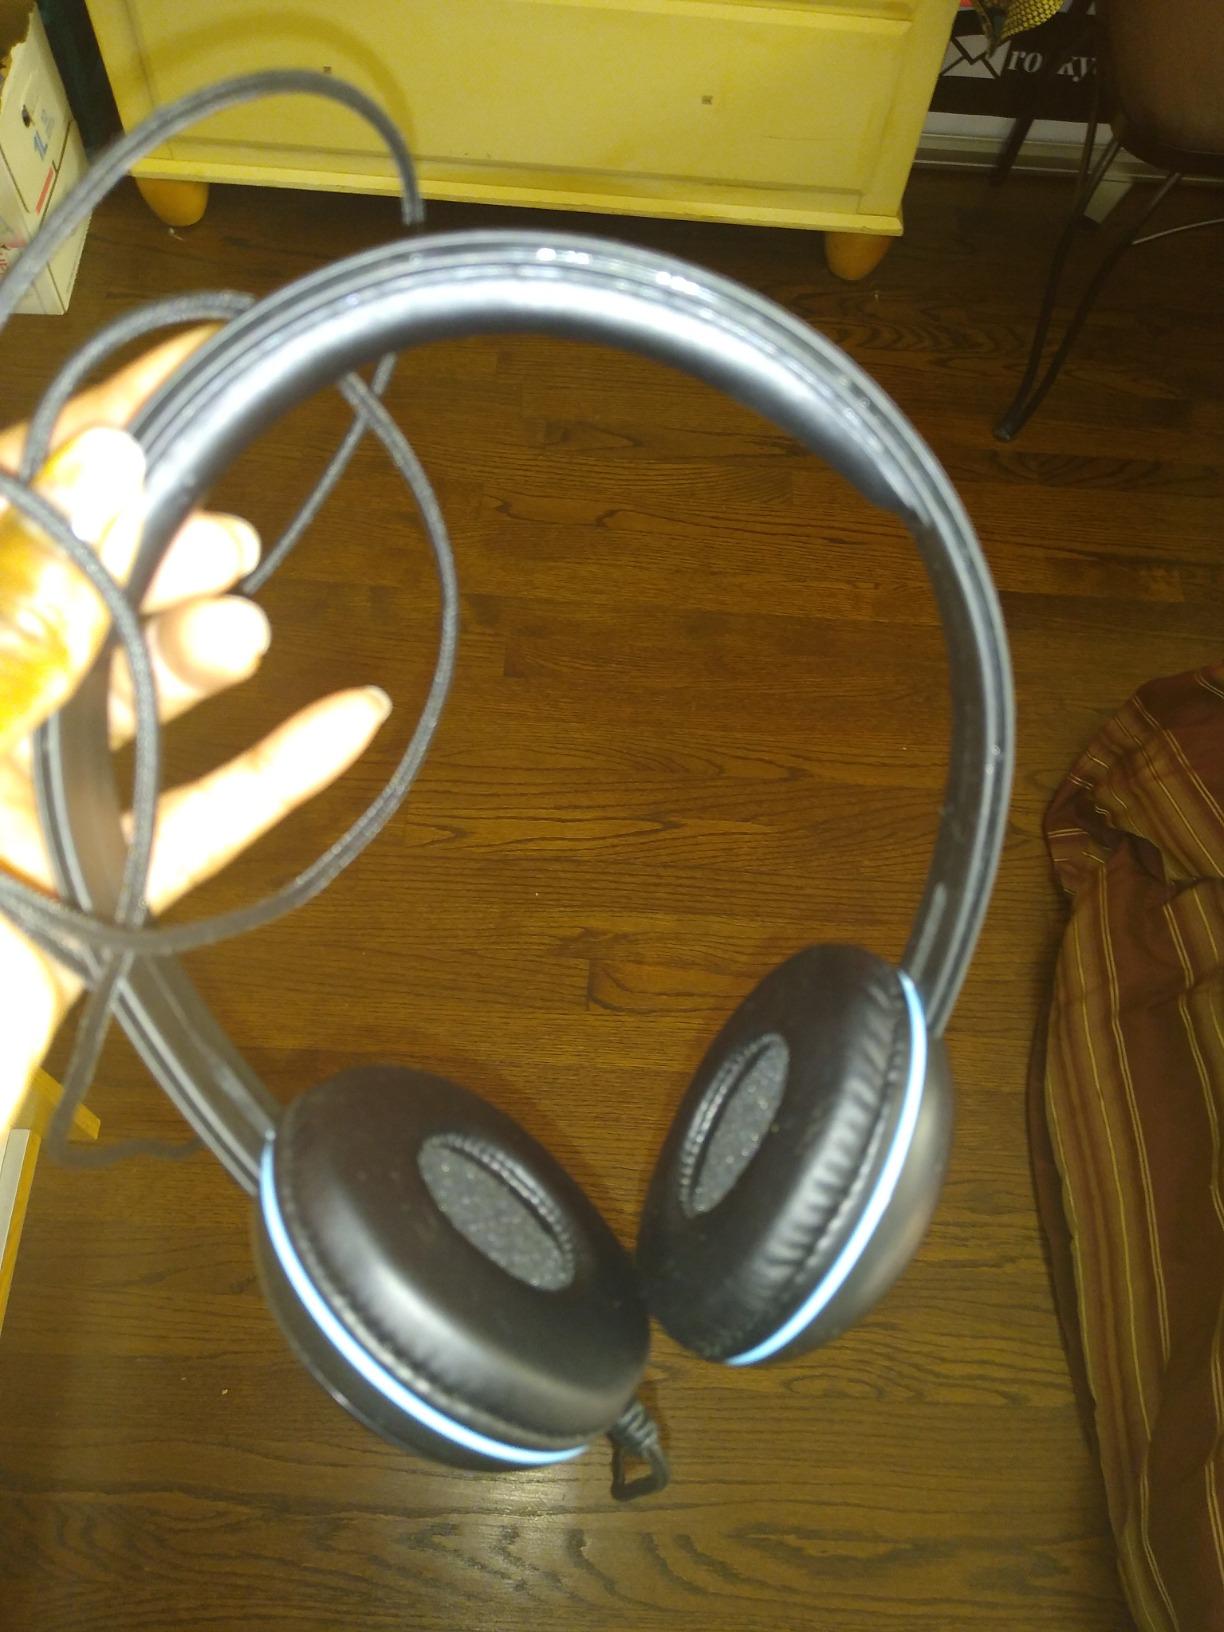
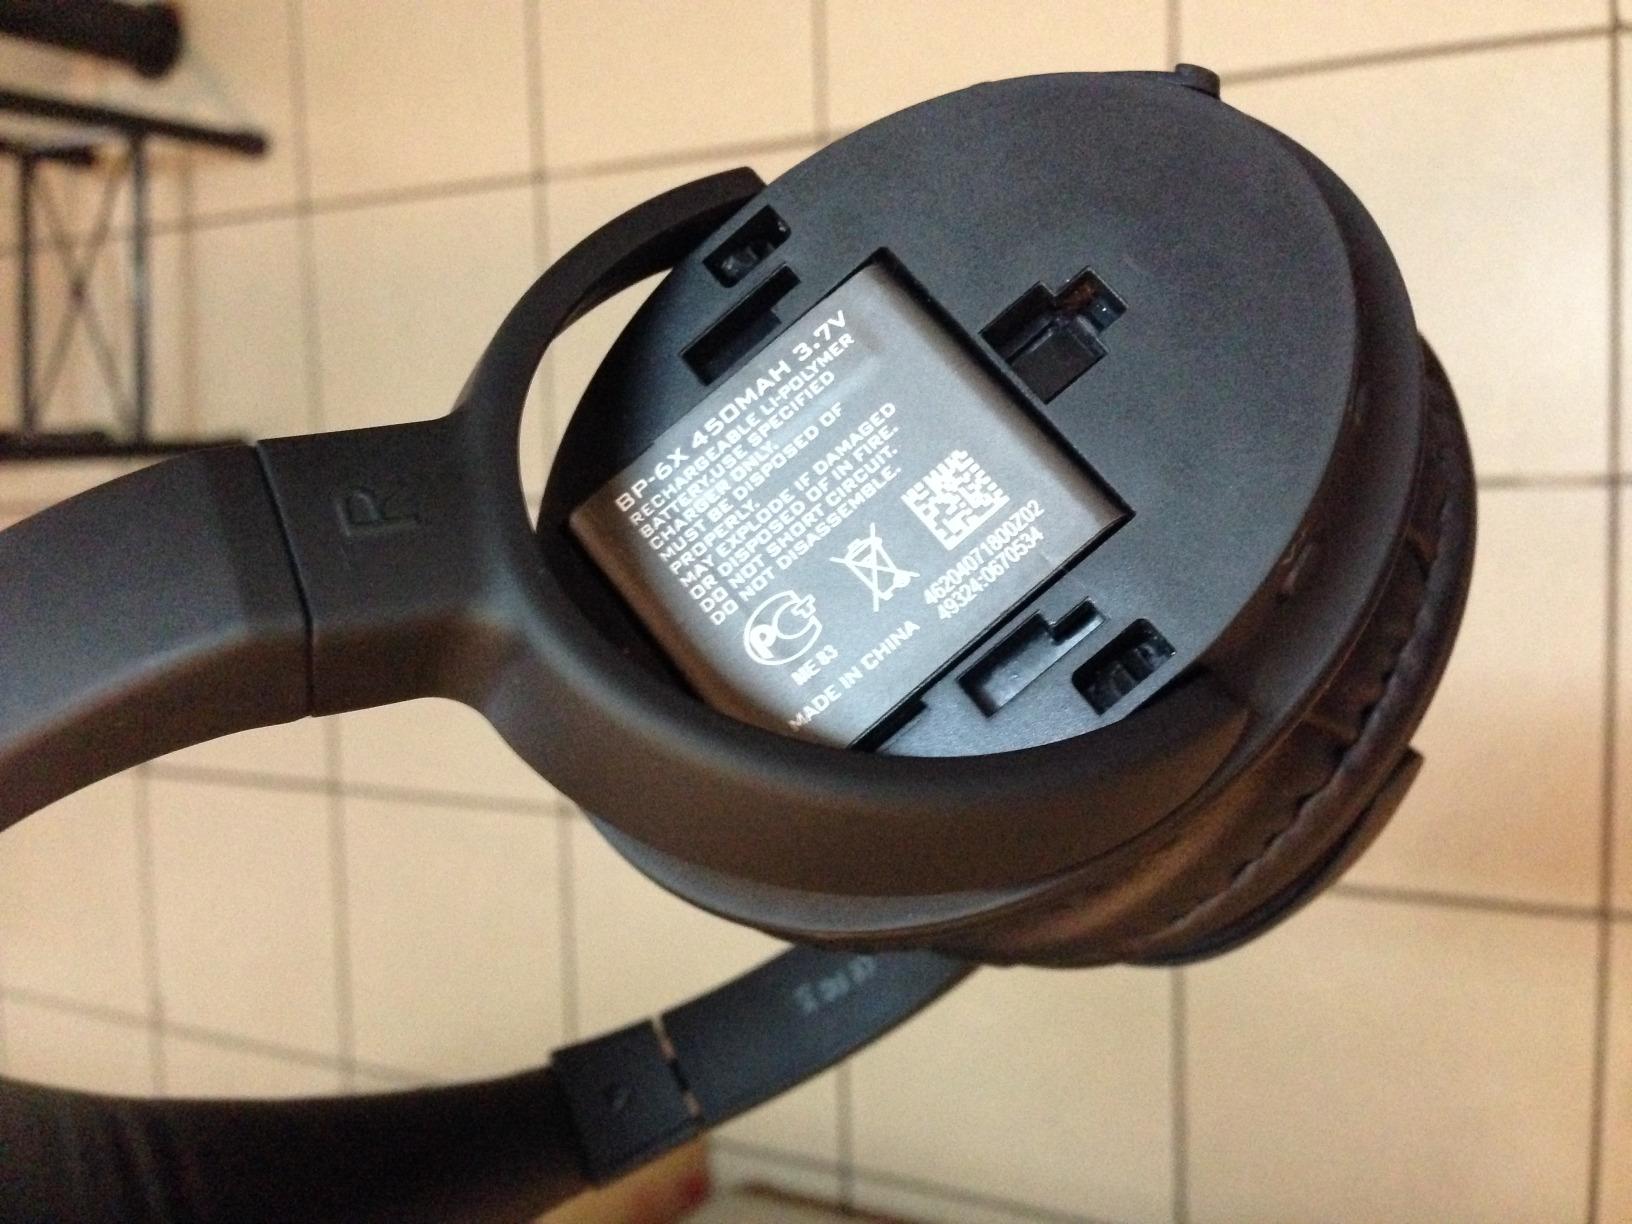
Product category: headphones
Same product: no